Insignia

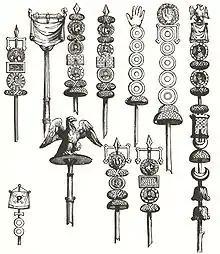
Roman standards

At first, the Romans had nothing more than a handful of hay as an insignia, placed at the top of a pole like most others. Over time they took the figures of a wolf, a horse, a boar, and a minotaur until, according to Pliny the Elder, in the second year of his consulate Gaius Marius replaced them all with the eagle, which became the standard insignia for the legions. Each legion, or at least the first, carried a silver eagle with wings extended, on a sculptural base and placed at the top of a pike. The eagle was entrusted to the centurions of the Triarii.